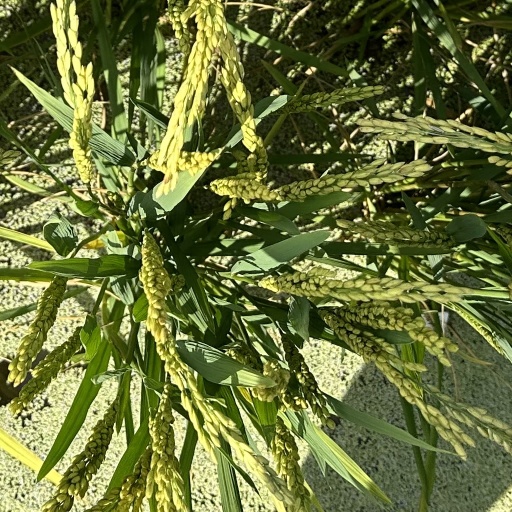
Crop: rice